Herb Taylor (American football)

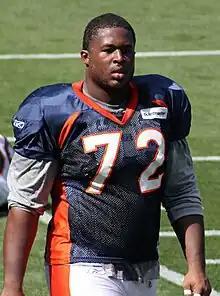
Taylor with the Denver Broncos in 2011

Herbert Reginald Taylor, II (born September 22, 1984) is an American former professional football offensive tackle. He was selected by the Kansas City Chiefs in the sixth round of the 2007 NFL draft. He played college football at Texas Christian.